Pine Creek Indian Reservation

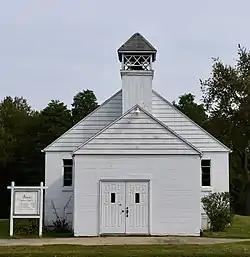
Athens Indian Church

The Pine Creek Indian Reservation is the home of the Nottawaseppi Huron Band of Potawatomi (NHBP), a federally-recognized tribe of Potawatomi in the United States. The reservation headquarters is located at 1485 Mno-Bmadzewen Way, between Fulton, Michigan and Athens, Michigan. The historic structures on the reservation were listed on the National Register of Historic Places in 1973.